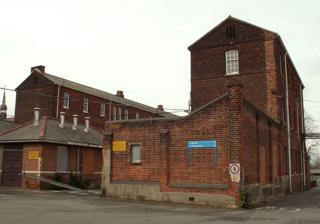
Building: St John's Hospital, Chelmsford
Country: United Kingdom
Year built: 1837
Hospital in Essex, England St John's Hospital Mid Essex Hospital Services NHS Trust St John's Hospital Shown in Essex Geography Location Wood Street, Chelmsford , Essex , England Coordinates 51°43′07″N 0°27′31″E / 51.7185°N 0.4587°E / 51.7185; 0.4587 Organisation Care system NHS Type General History Opened 1837 Closed 2010 St John's Hospital was a health facility in Wood Street, Chelmsford , Essex . It was managed by Mid Essex Hospital Services NHS Trust . History The facility has it origins in the Chelmsford Union Workhouse, which was designed by William Thorold and completed in 1837. After a fire in 1886, it was replaced by a new workhouse, designed by Fred Chancellor, which was completed in 1889. The facility joined the National Health Service as St John's Hospital in 1948. After services transferred to Broomfield Hospital , St John's Hospital closed in November 2010. The buildings were subsequently demolished and the site redeveloped for residential use. References